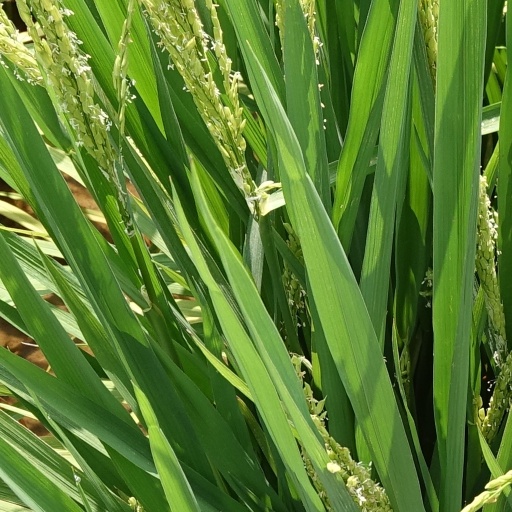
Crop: rice